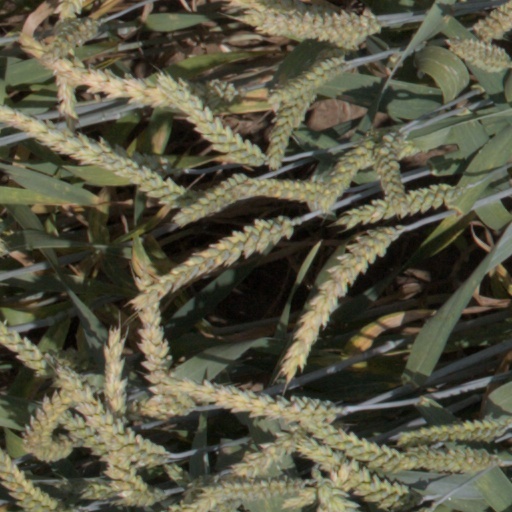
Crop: wheat